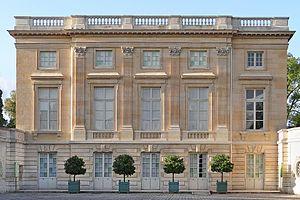
Trianon était un village situé près de Versailles, disparu en 1668 pour être intégré au parc de Versailles et sur le territoire duquel ont été bâtis le Grand et le Petit Trianon.